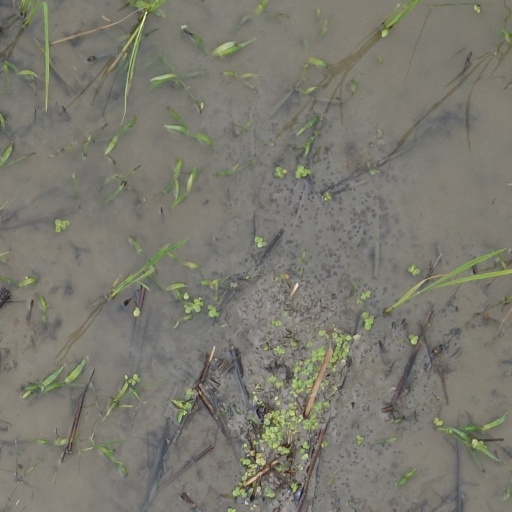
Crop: rice